Qingdao Metro

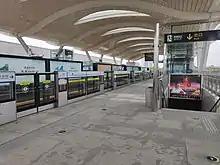
Zhangcun station of the Oceantec Valley Line

Phase I of Line 11 between Miaoling Road station and Qiangu Mountain station, which extends from Laoshan District to Jimo District, with 21 stations and of track, began operation on April 23, 2018. Line 11's (renamed the Oceantec Valley Line in 2024) color is dark blue.